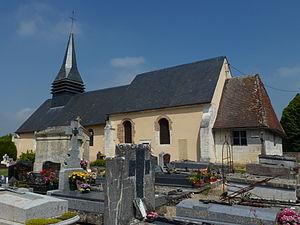
Folleville est une commune française située dans le département de l'Eure en région Normandie.